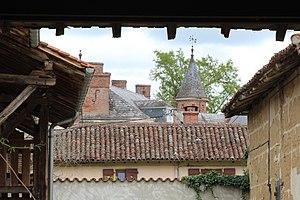
Domaine de Béost, Vonnas.
Vonnas est une commune française située dans le département de l'Ain, en région Auvergne-Rhône-Alpes, au sud de la Bresse savoyarde et non loin de la Dombes. Elle appartient au canton dont elle est le chef-lieu.
Le château de Béost est un château qui se dresse sur la commune de Vonnas dans le département de l'Ain en région Auvergne-Rhône-Alpes. Avec son domaine, il fait l'objet d'une inscription aux monuments historiques depuis 2016.
La liste des châteaux de l'Ain recense de manière non exhaustive les châteaux, maisons fortes, mottes castales, situés dans le département français de l'Ain. Il est fait état des inscriptions et classements au titre des monuments historiques.